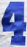
Number: 4